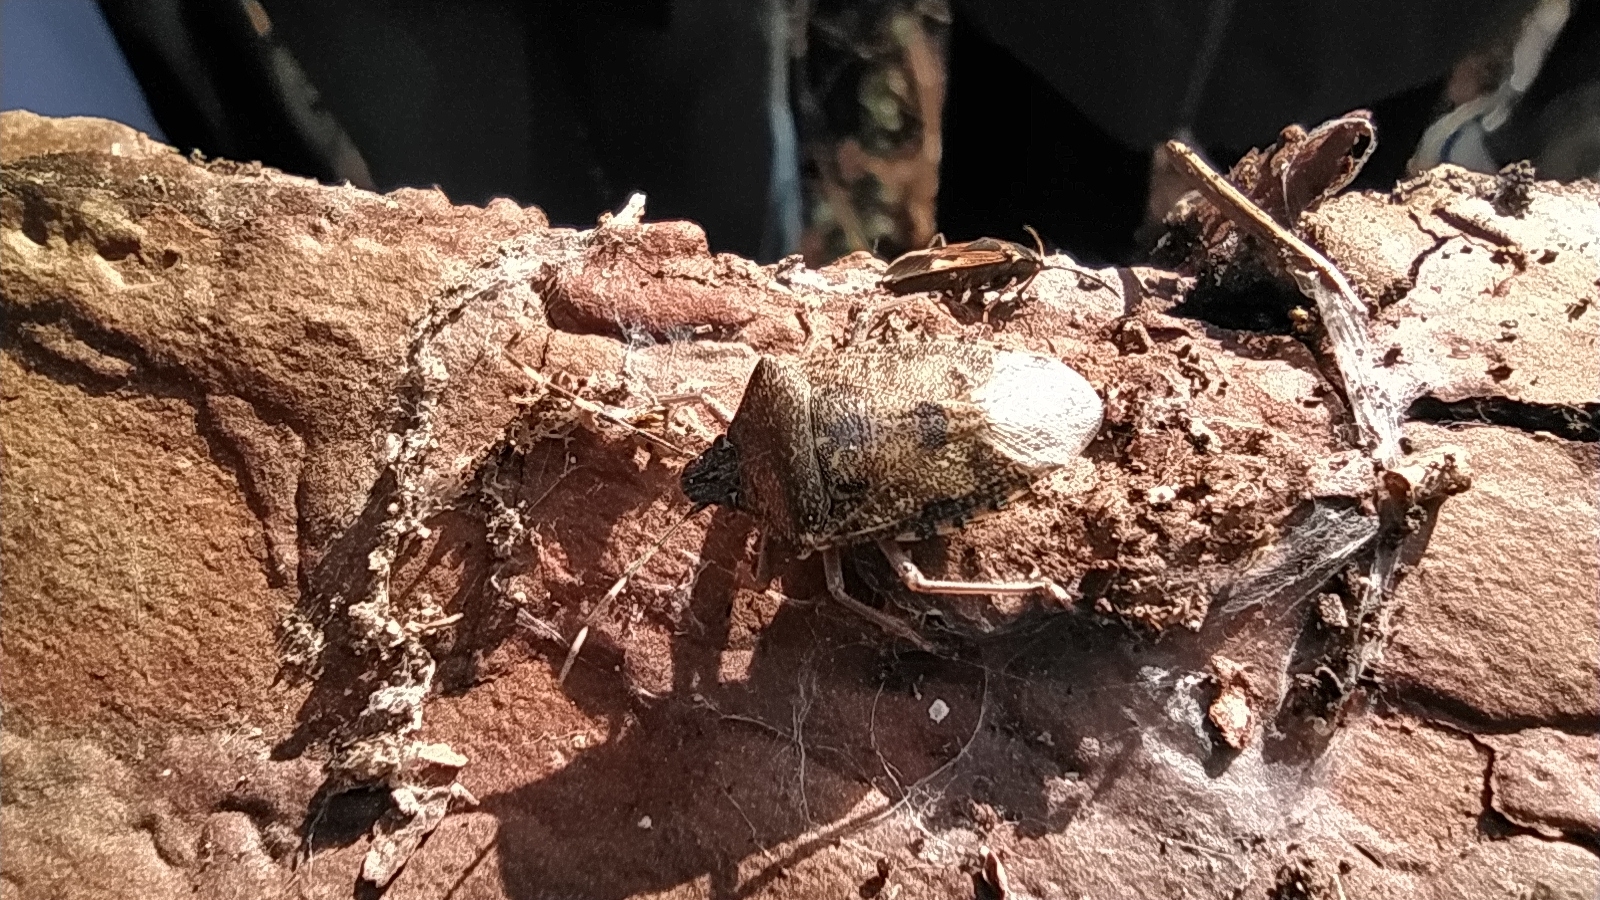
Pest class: stink_bug